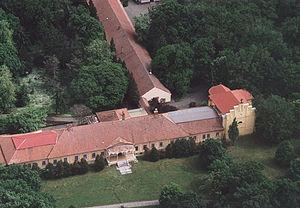
Kétegyháza est un village et une commune du comitat de Békés en Hongrie.